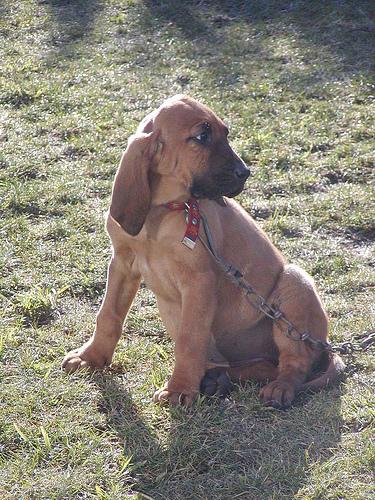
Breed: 207-n000044-bloodhound